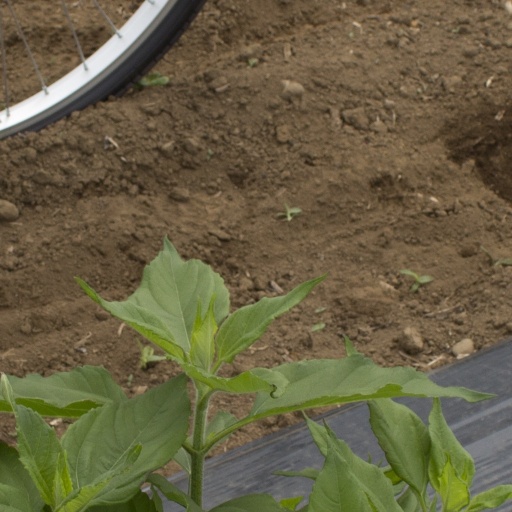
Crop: Jerusalem artichoke